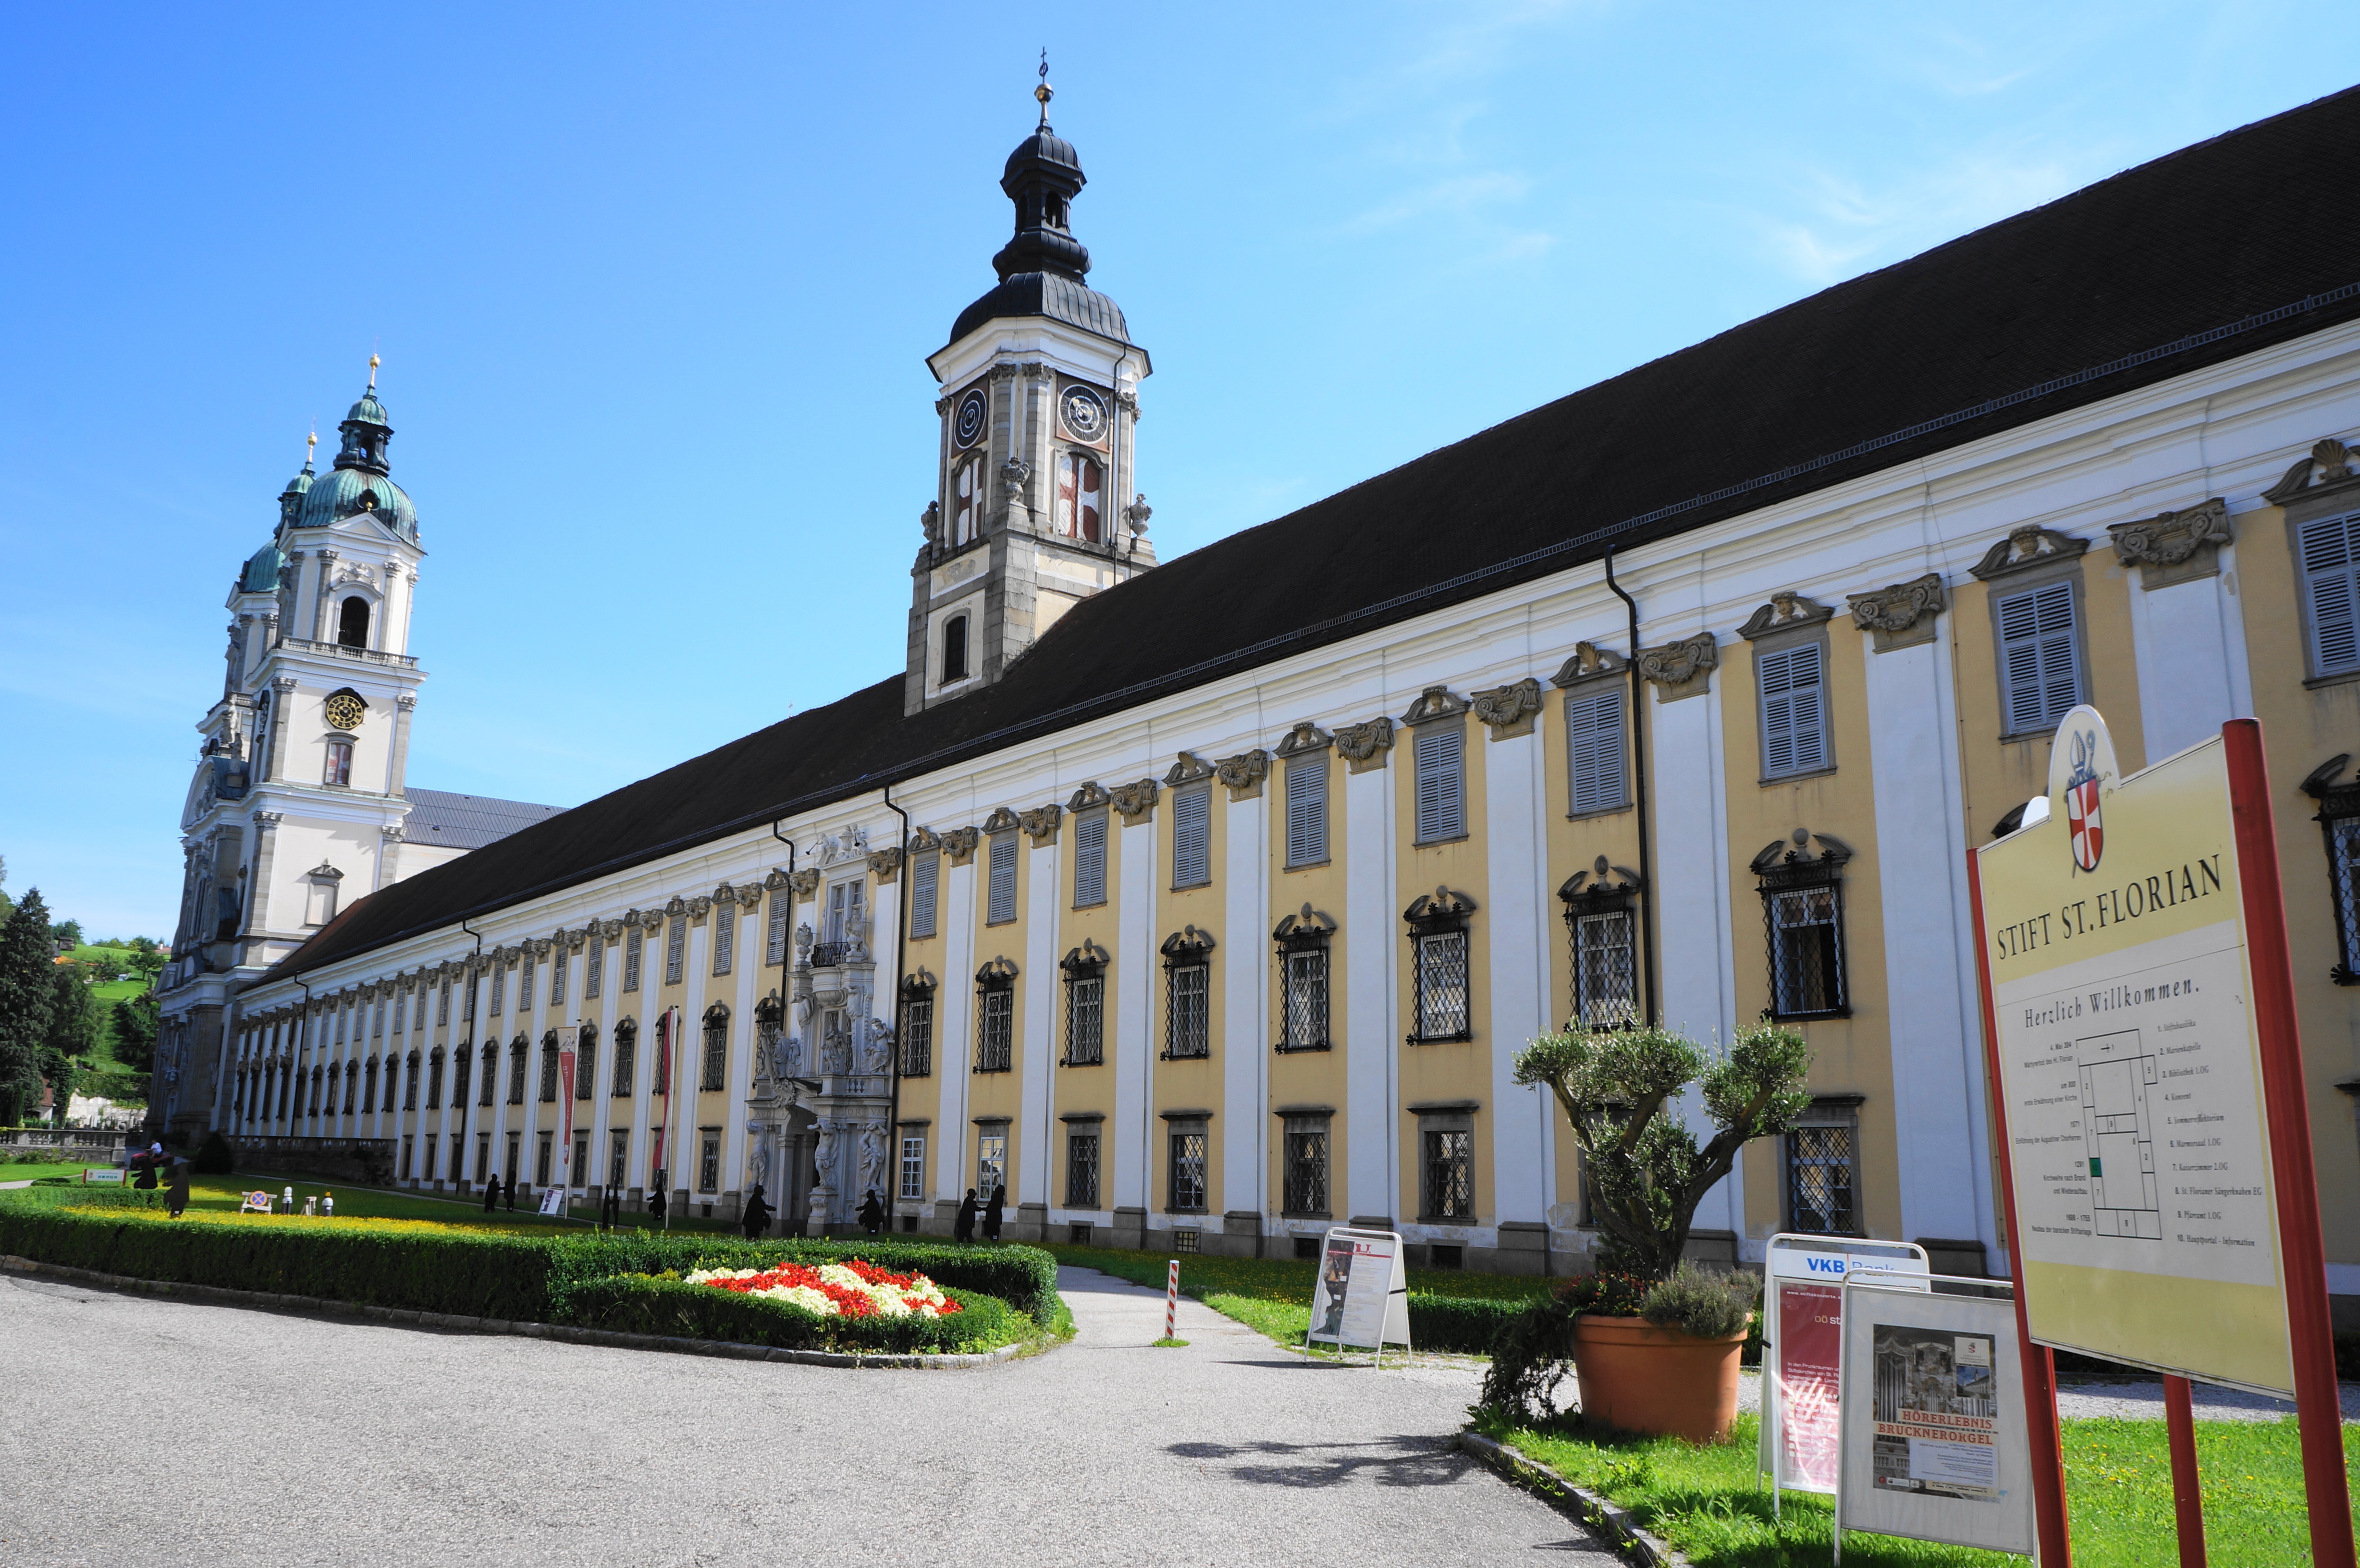
pen, building, downtown, plaza, religion, landmark, facade, church, tourism, place of worship, austria, catholic, faith, steeple, christianity, baroque, believe, collegiate church, roman catholic, baroque church, saint florian